Lake Manawa State Park

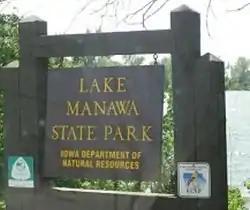

Lake Manawa State Park is located in Council Bluffs, Iowa. It is based around Lake Manawa, a lake created by Missouri River flooding during the late 1800's, located in southwest Council Bluffs.